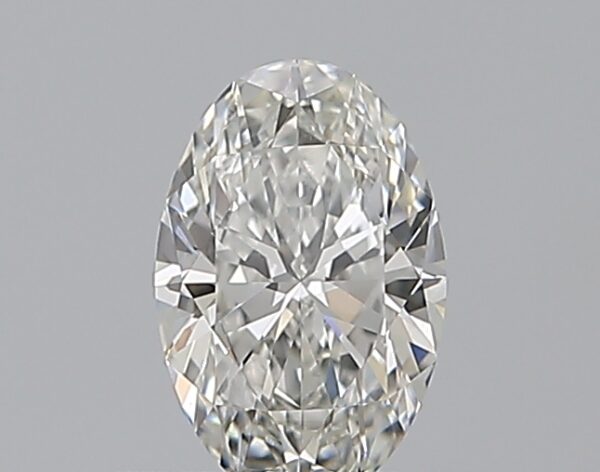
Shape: oval
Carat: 0.53
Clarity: SI1
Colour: G
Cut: EX
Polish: EX
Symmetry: EX
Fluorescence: N
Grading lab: GIA
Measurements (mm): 6.8 x 4.47 x 2.76